Caribbean Sea

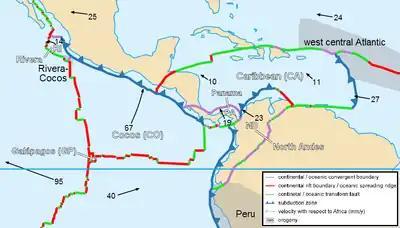
Caribbean plate tectonics

The Caribbean seafloor is divided into five basins separated from one another by underwater ridges and mountain ranges. Atlantic Ocean water enters the Caribbean through the "Anegada Passage" between the Lesser Antilles and the Virgin Islands and the "Windward Passage" between Cuba and Haiti. The Yucatán Channel between Mexico and Cuba links the Gulf of Mexico with the Caribbean. The deepest points of the sea lie in Cayman Trough, with depths reaching approximately . Despite that, the Caribbean Sea is considered a relatively shallow sea compared with other bodies of water. The pressure of the South American Plate to the east of the Caribbean causes the region of the Lesser Antilles to have high volcanic activity, and a very serious eruption of Mount Pelée in 1902 caused many casualties.